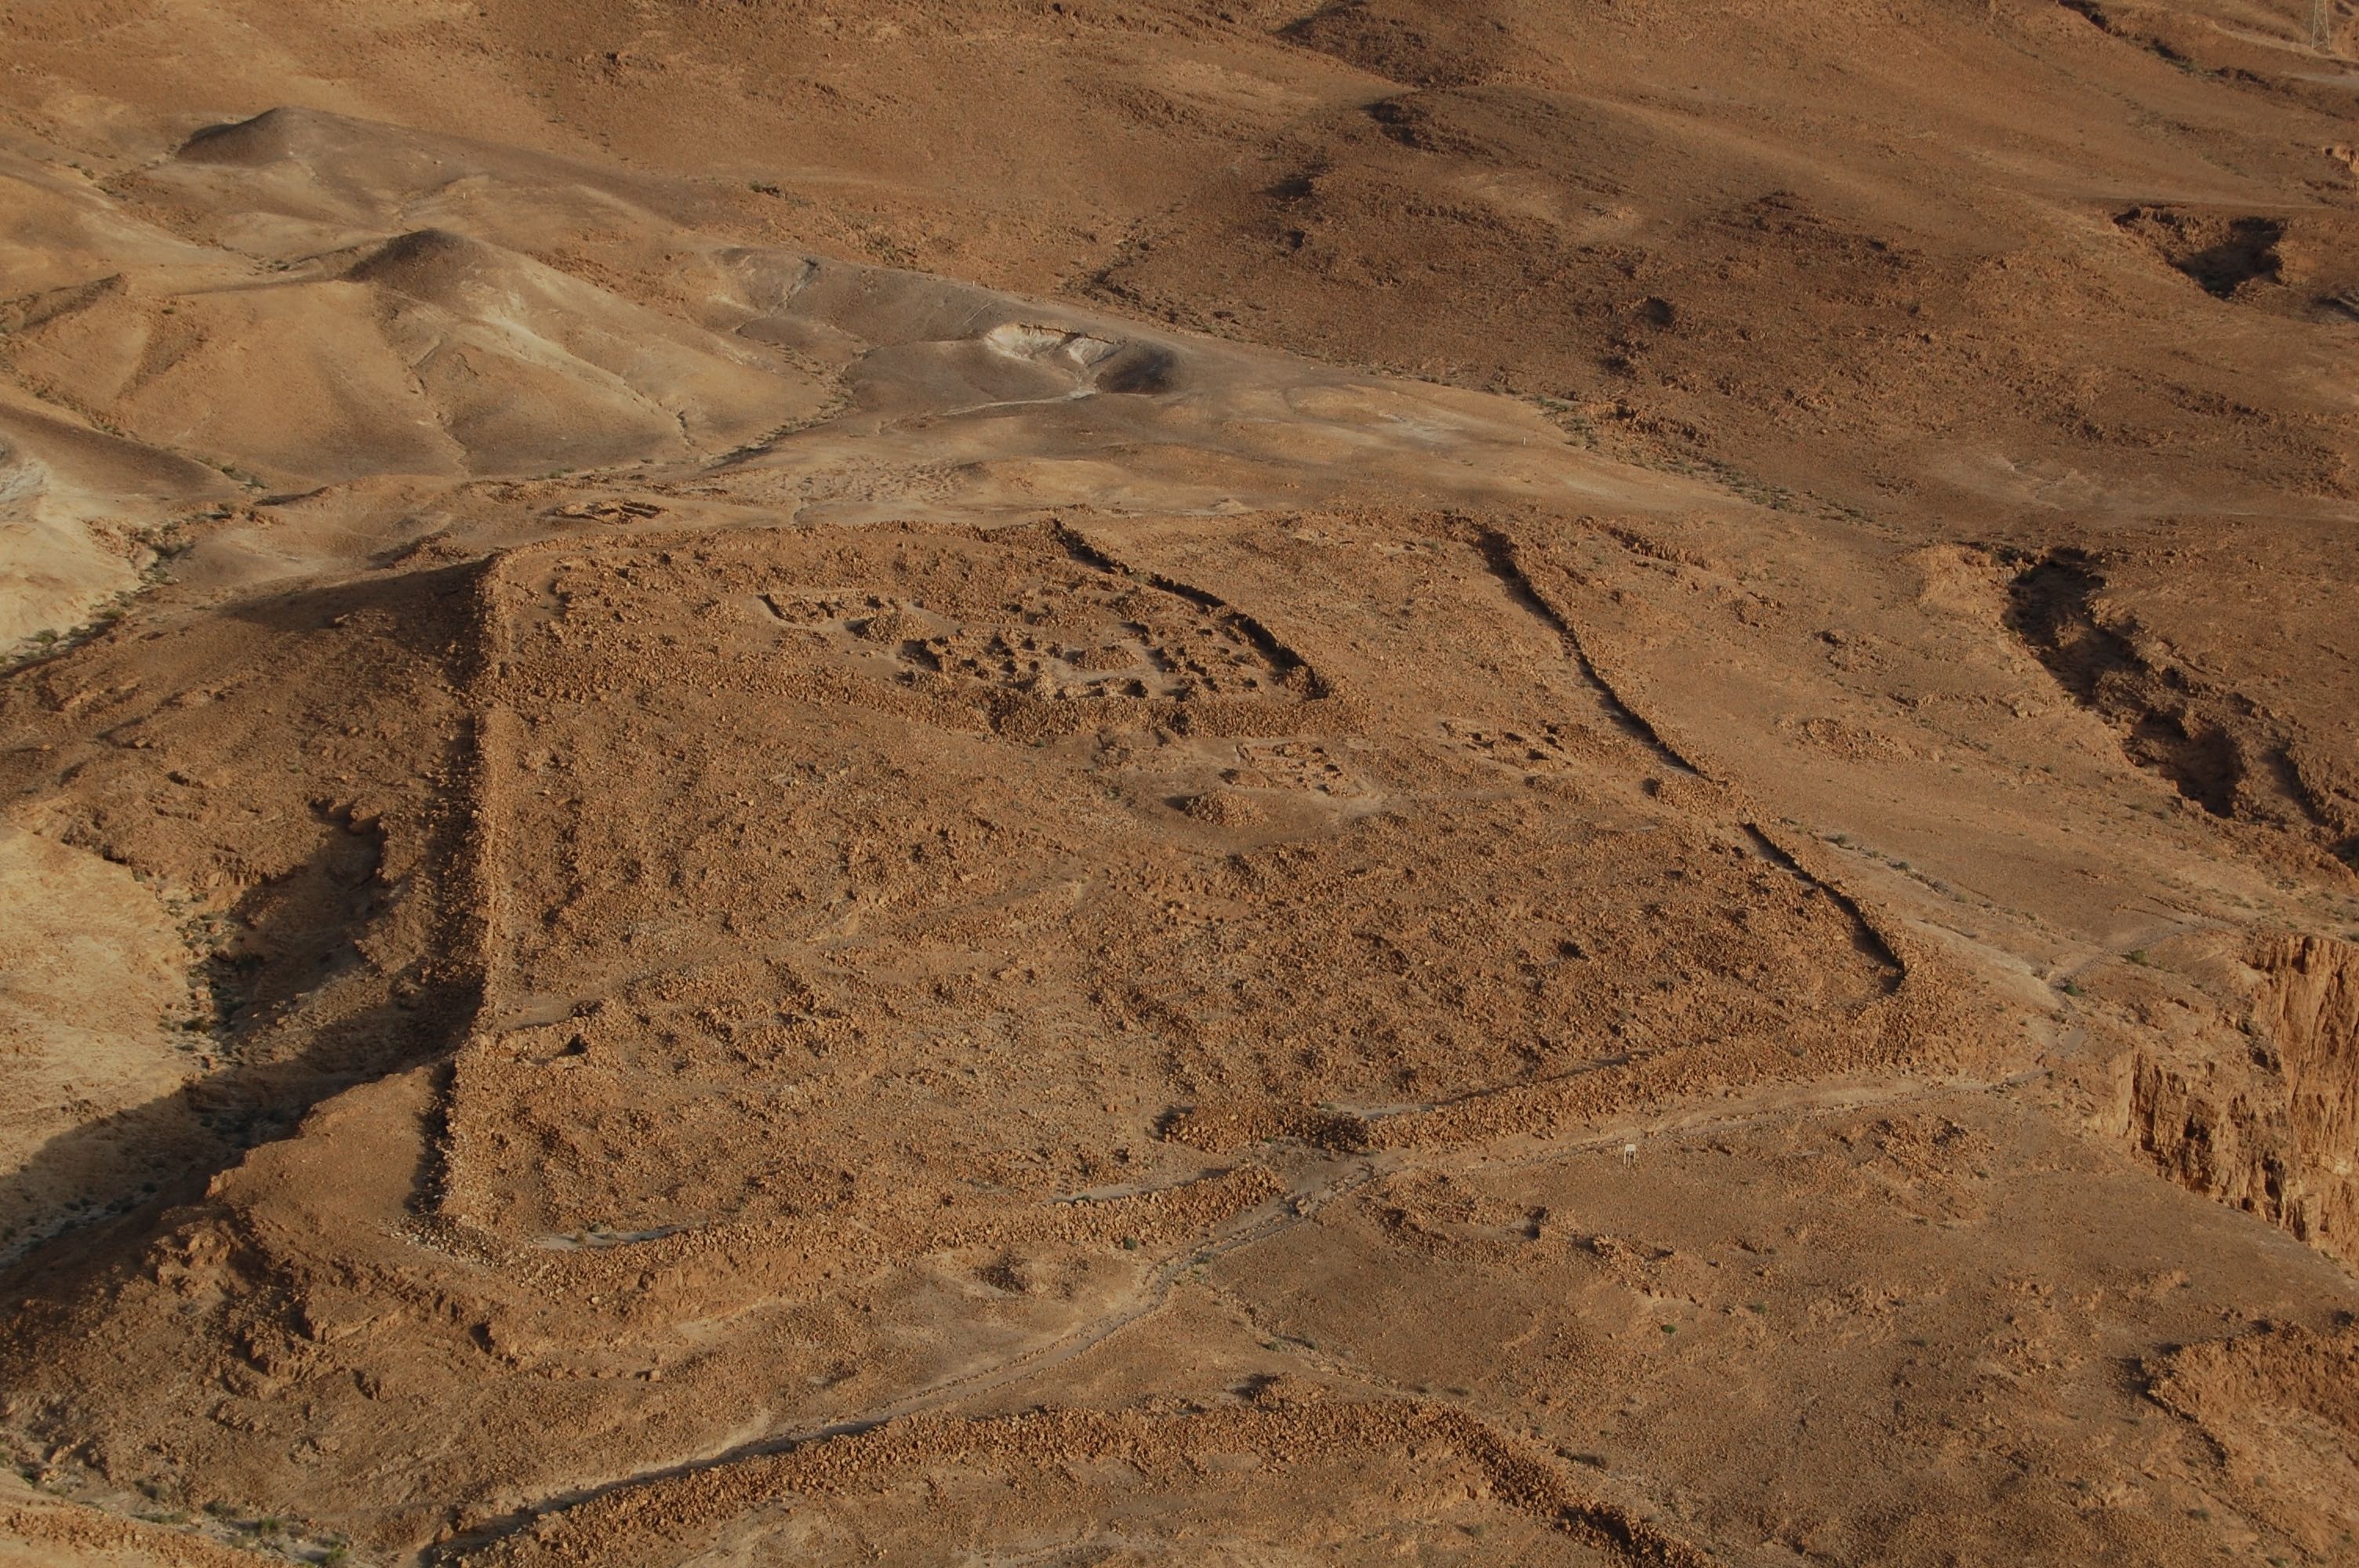
landscape, sand, rock, sky, hill, desert, formation, soil, canyon, geology, camp, badlands, plateau, escarpment, israel, wadi, fault, aerial photography, ancient history, aeolian landform, ecoregion, makhtesh